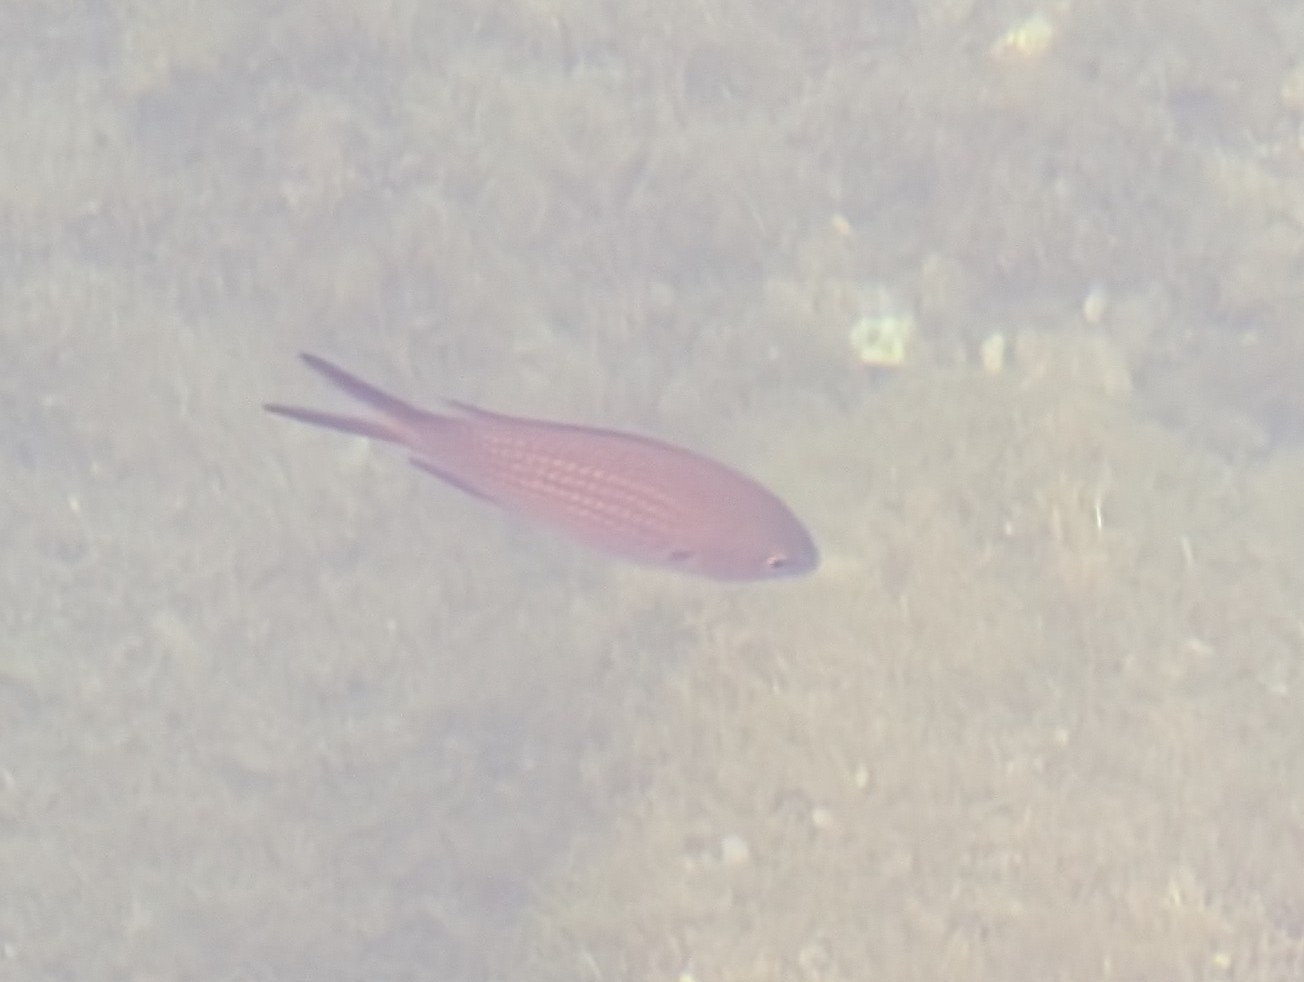
fish (species not among the labelled classes)